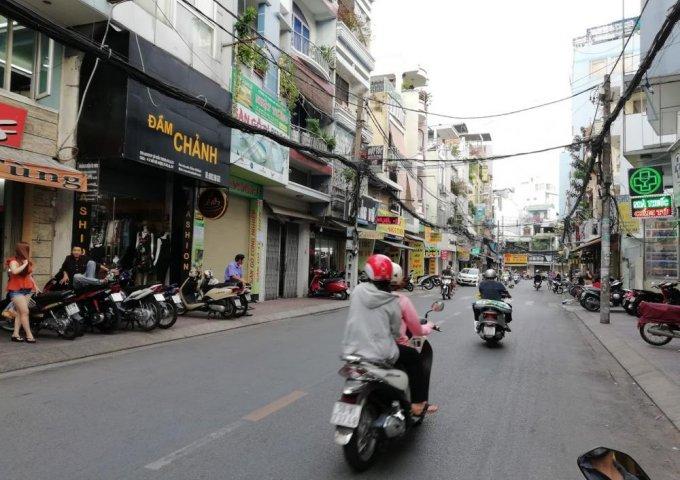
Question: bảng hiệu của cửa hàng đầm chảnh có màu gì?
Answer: bảng hiệu có màu đen